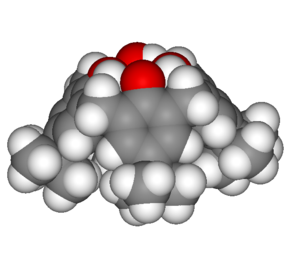
Un calixarène est un macrocycle issu de la réaction d'un phénol et d'un aldéhyde. Les calixarènes ont des cavités hydrophobiques qui peuvent inclure des petites molécules ou des ions. Les plus couramment rencontrés sont les calixarènes à 4, 5, 6 et 8 unités phénols. La cavité ainsi formée permet de complexer des ions ou des petites molécules. On peut accéder à des calixarènes hydrosolubles en ajoutant des motifs ioniques par exemple.